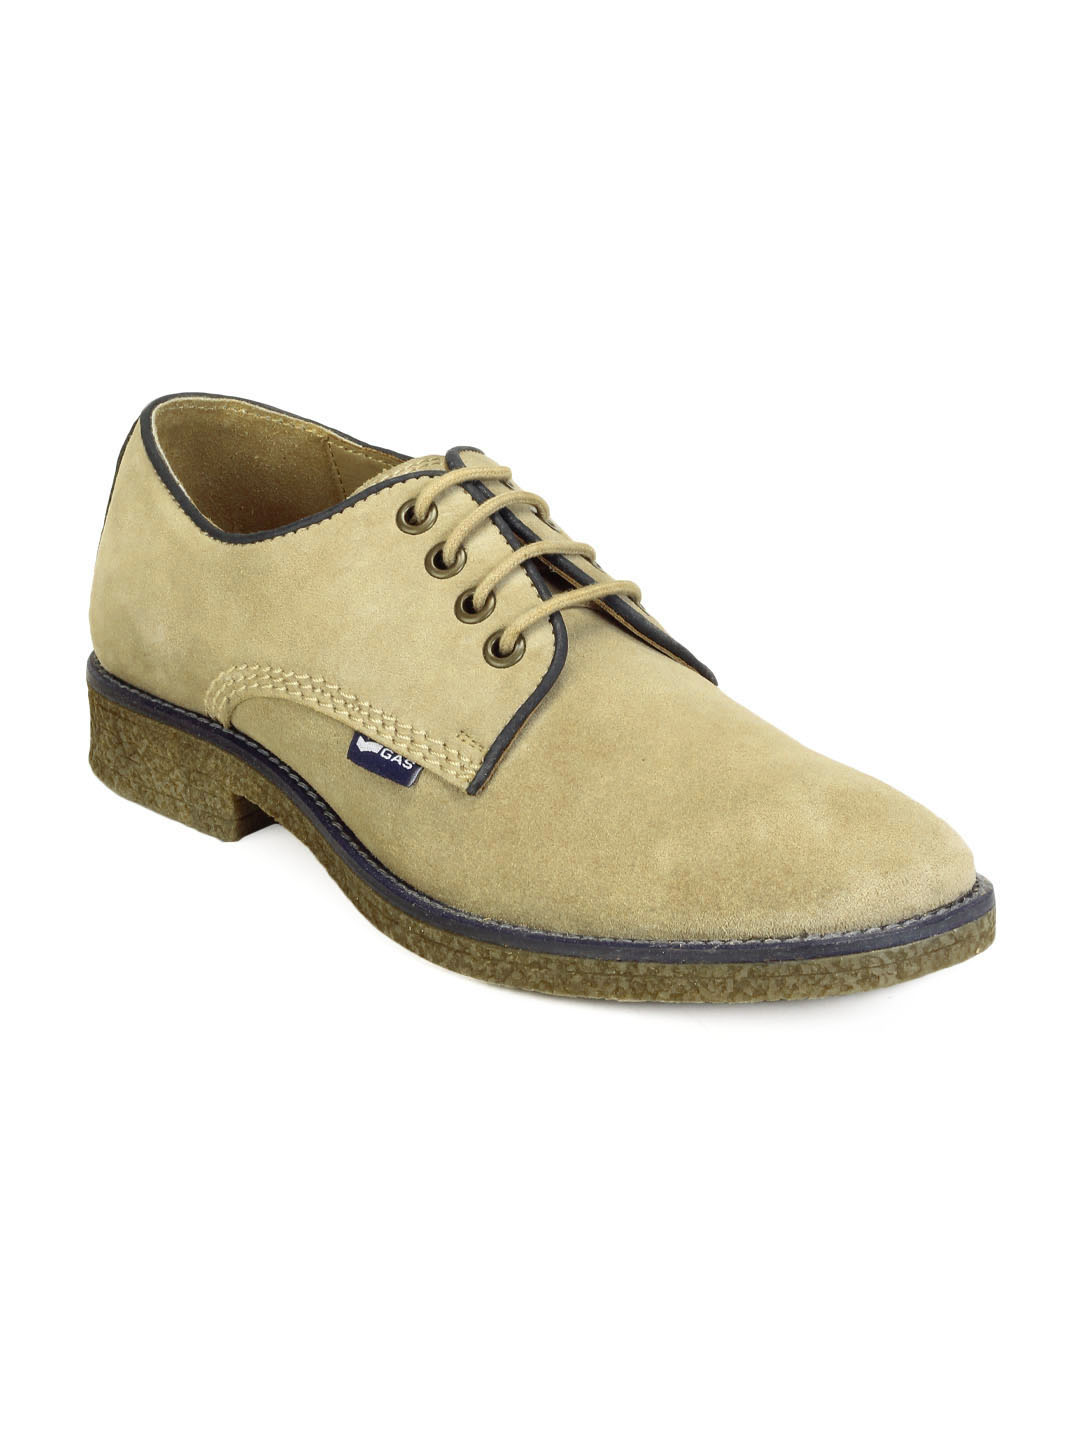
Gas Men Beige Campus Shoes
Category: Footwear / Shoes / Casual Shoes
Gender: Men
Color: Beige
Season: Summer 2013
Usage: Casual